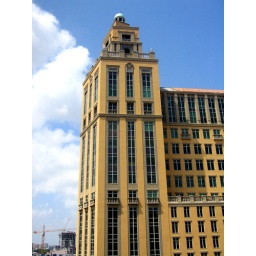
The beautiful building that I consider a landmark in the Gables. The view from my office floor.